AMOLED

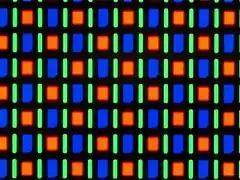
Magnified image of the AMOLED screen on the Nexus One smartphone using the RGBG system of the PenTile matrix family

Manufacturers have developed in-cell touch panels, integrating the production of capacitive sensor arrays in the AMOLED module fabrication process. Researchers at DuPont used computational fluid dynamics (CFD) software to optimize coating processes for a new solution-coated AMOLED display technology that is competitive in cost and performance with existing chemical vapor deposition (CVD) technology. Using custom modeling and analytic approaches, Samsung has developed short and long-range film-thickness control and uniformity that is commercially viable at large glass sizes.